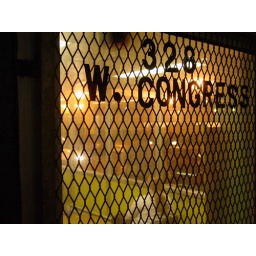
it looks like eva's sitting in our kitchen cupboard